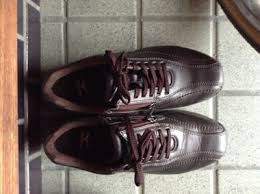
Waste category: shoes